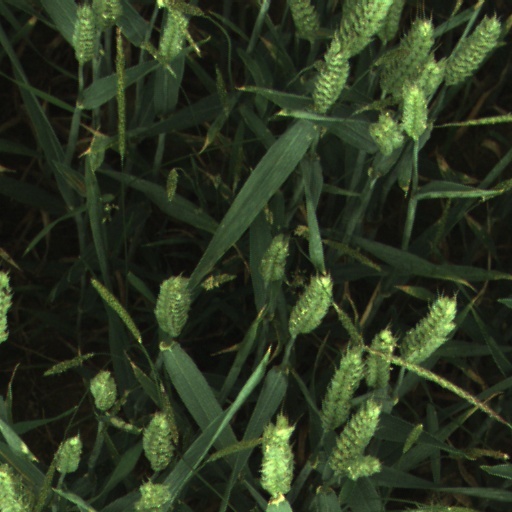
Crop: wheat